Chevrolet LUV

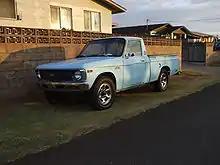
Chevrolet LUV

The Chevrolet LUV and the later Chevrolet LUV D-Max were light pickup trucks designed and manufactured by Isuzu and marketed in the Americas since 1972 by Chevrolet over four generations as rebadged variants of the Isuzu Faster and D-Max.